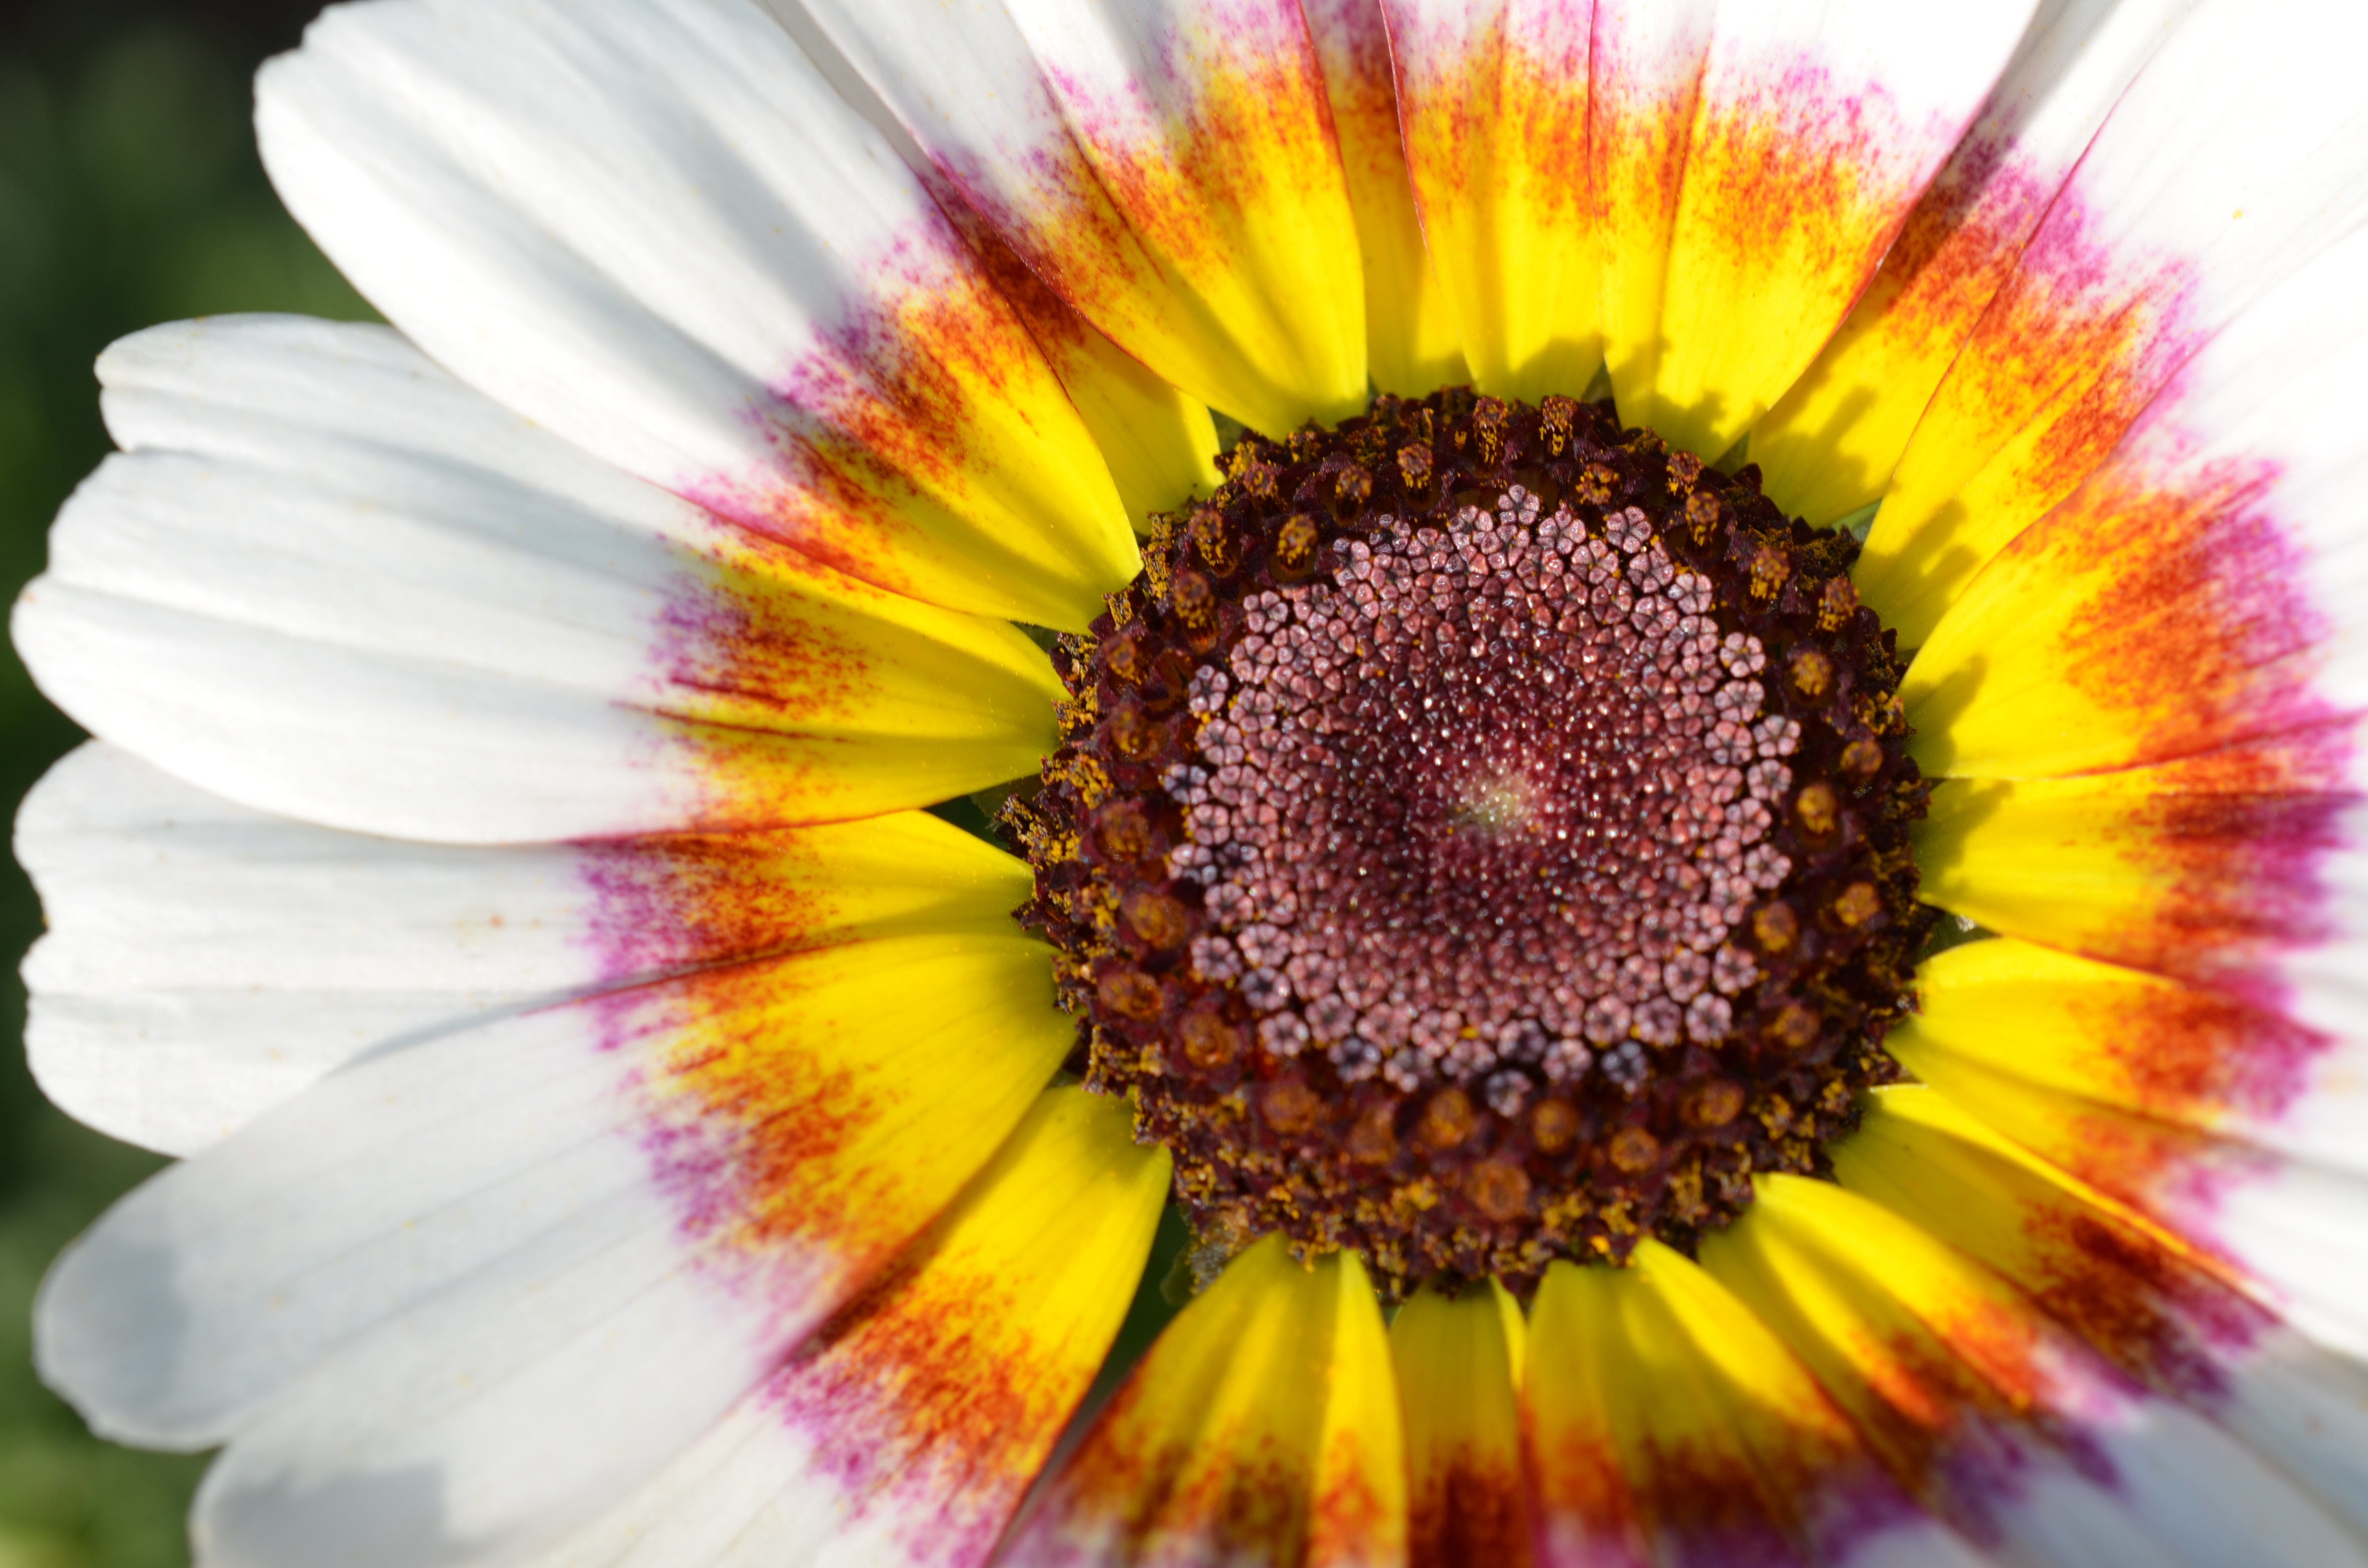
blossom, plant, white, photography, flower, petal, bloom, pollen, yellow, flora, flowers, close up, violet, macro photography, flowering plant, daisy family, plant stem, land plant